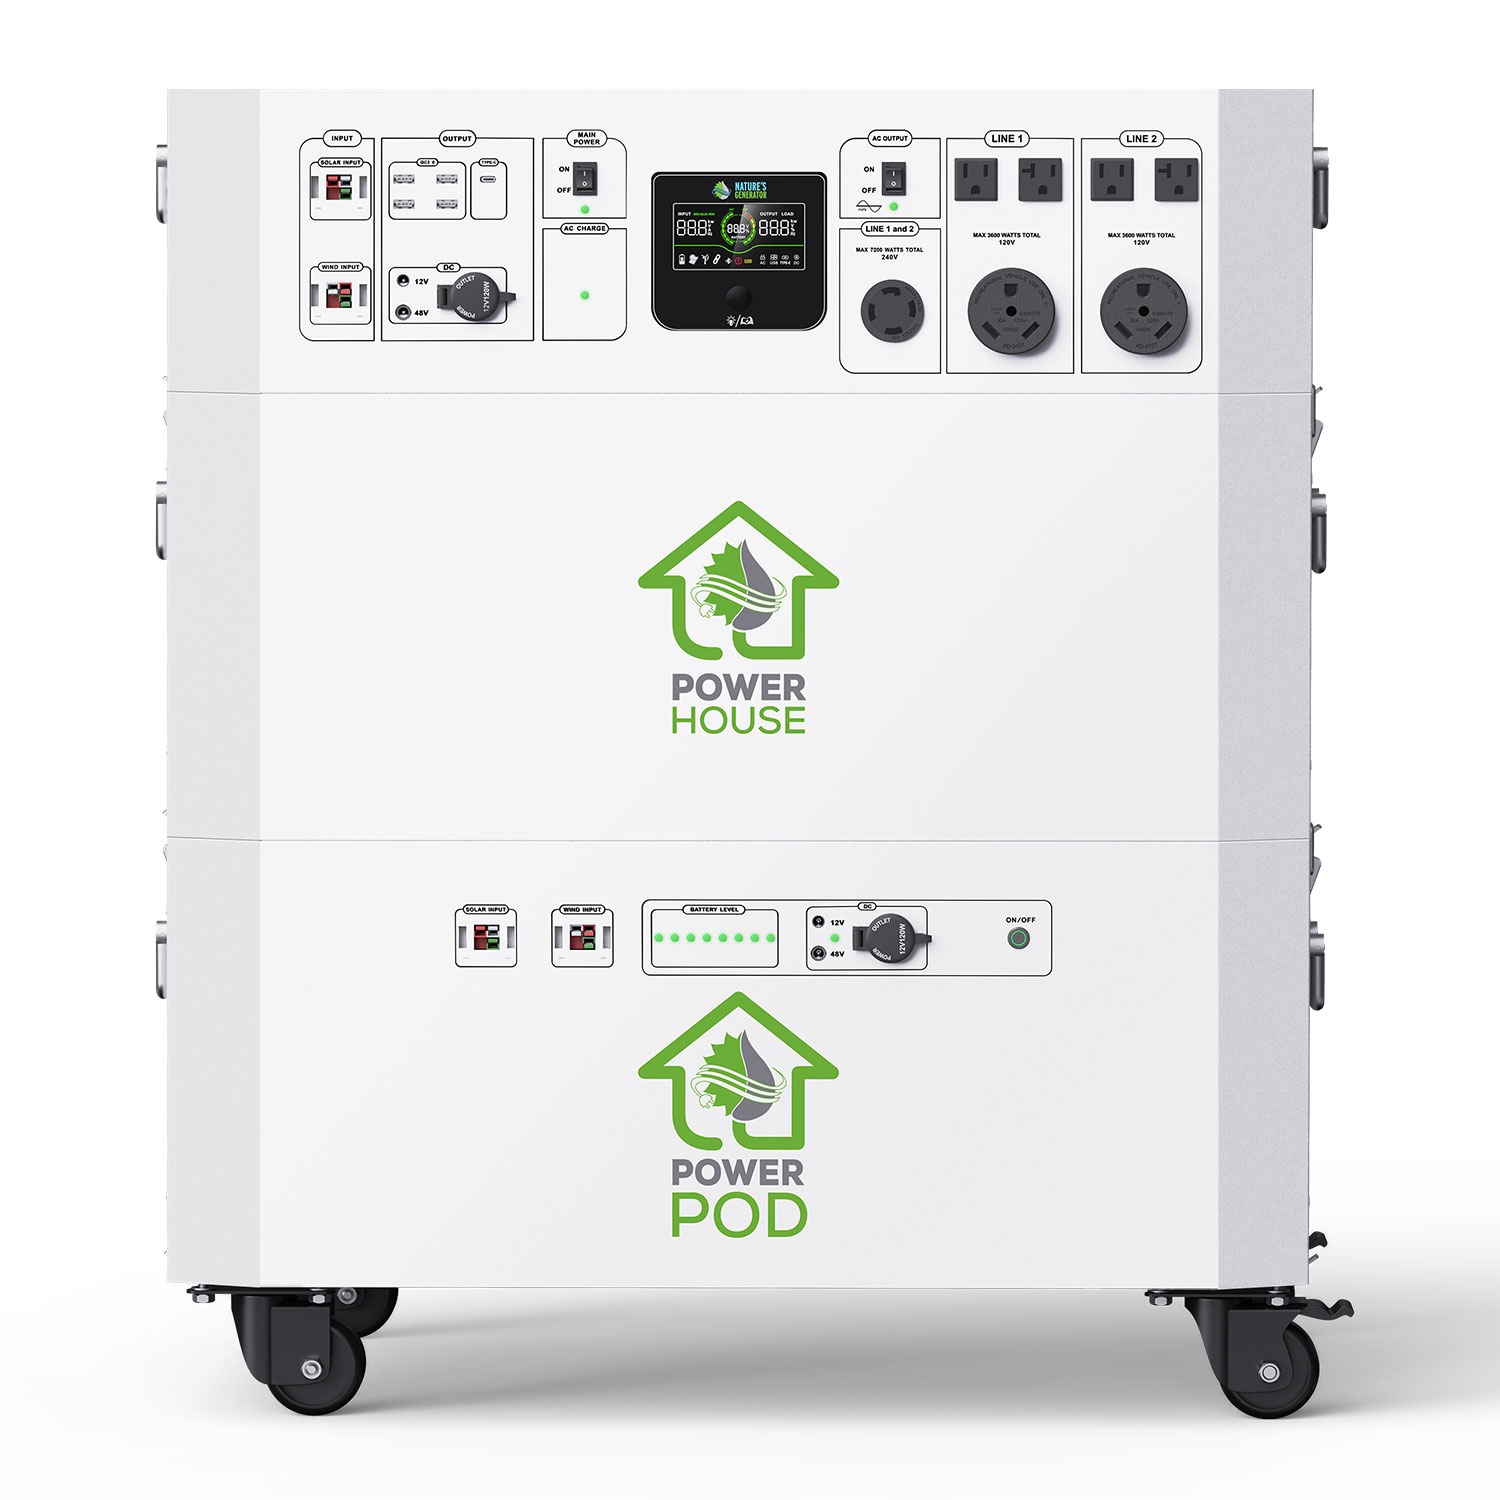
Nature's Generator Powerhouse + Power Pod
The Nature’s Generator Powerhouse + Powerpod consists of a Powerhouse and a Powerhouse Power Pod that allows you to increase the battery capacity. Nature's Generator Powerhouse + Powerhouse Power Pod 96 00Wh Batteries Included 120VAC and 240VAC up to 7200W Pure Sine Wave 5V USB, 12V DC, and 48V DC Output
Brand: Nature's Generator Canada
Category: Hardware > Power & Electrical Supplies > Generators > Portable Generators